Casa del Puente

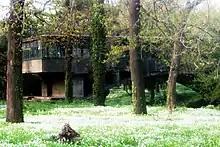
"Casa del Puente" in September 2012

The elder Williams had purchased a property in a wooded area known as Pinos de Anchorena, then in the southern outskirts of the seaside city. Christened the "Casa sobre el Arroyo" ("House on the Stream") upon its completion in 1946, it was built for his father Alberto Williams - who by then had fallen ill, and thus never lived in the home. The property was home to a sister of Williams' until her death in 1966. The house was purchased by Mar del Plata's media businessman Héctor Lago Beitía in 1968 and used by a radio station, LU9 Emisora Mar del Plata, until the latter closure by the last dictatorship in 1977. The station's jingle gave the house its popular nickname: "Casa del Puente" ("The Bridge House").